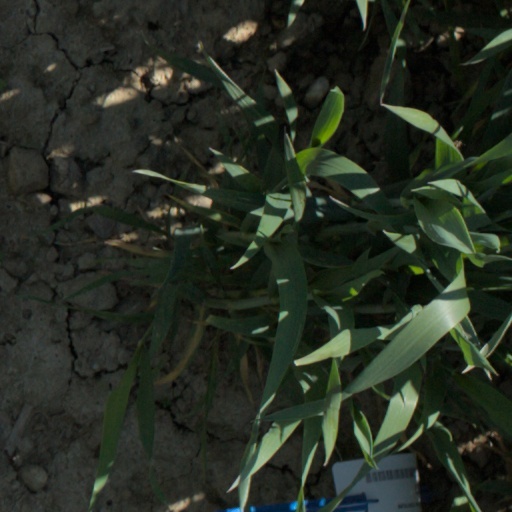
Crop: wheat